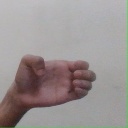
अक्षर: ख